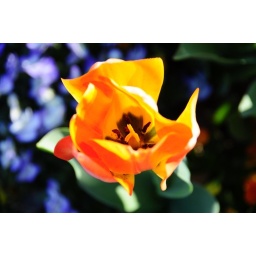
tulips in front of my office building